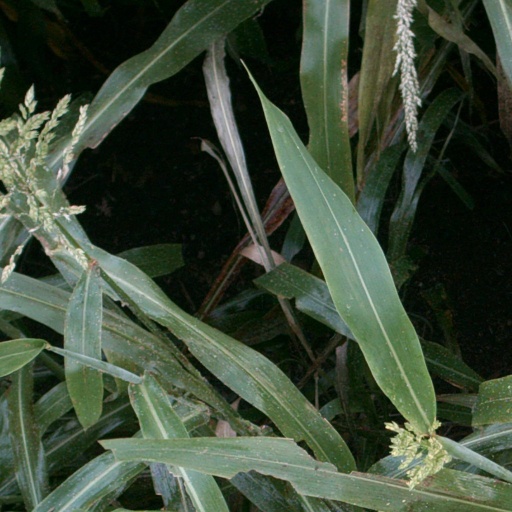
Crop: sorghum